Laurier LaPierre

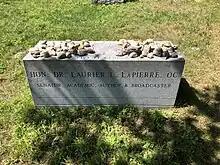
Memorial at Maclaren Cemetery

Appointed an Officer of the Order of Canada in 1994, he was cited as one of Canada's "most valuable political commentators and respected champions of social justice." He died on 16 December 2012, aged 83. LaPierre's ashes were scattered off the coast of British Columbia, as his will requested. Later Harvey Slack financed the construction of a large memorial in LaPierre's name in the small MacLaren Cemetery near Wakefield, Quebec, close to the grave of his ex-wife's uncle Hume Wrong and that of former prime minister Lester B. Pearson. The McGill University Archives holds an extensive collection of his papers, including documents that touch on four aspects of his career: academic, journalistic, political and entrepreneurial.